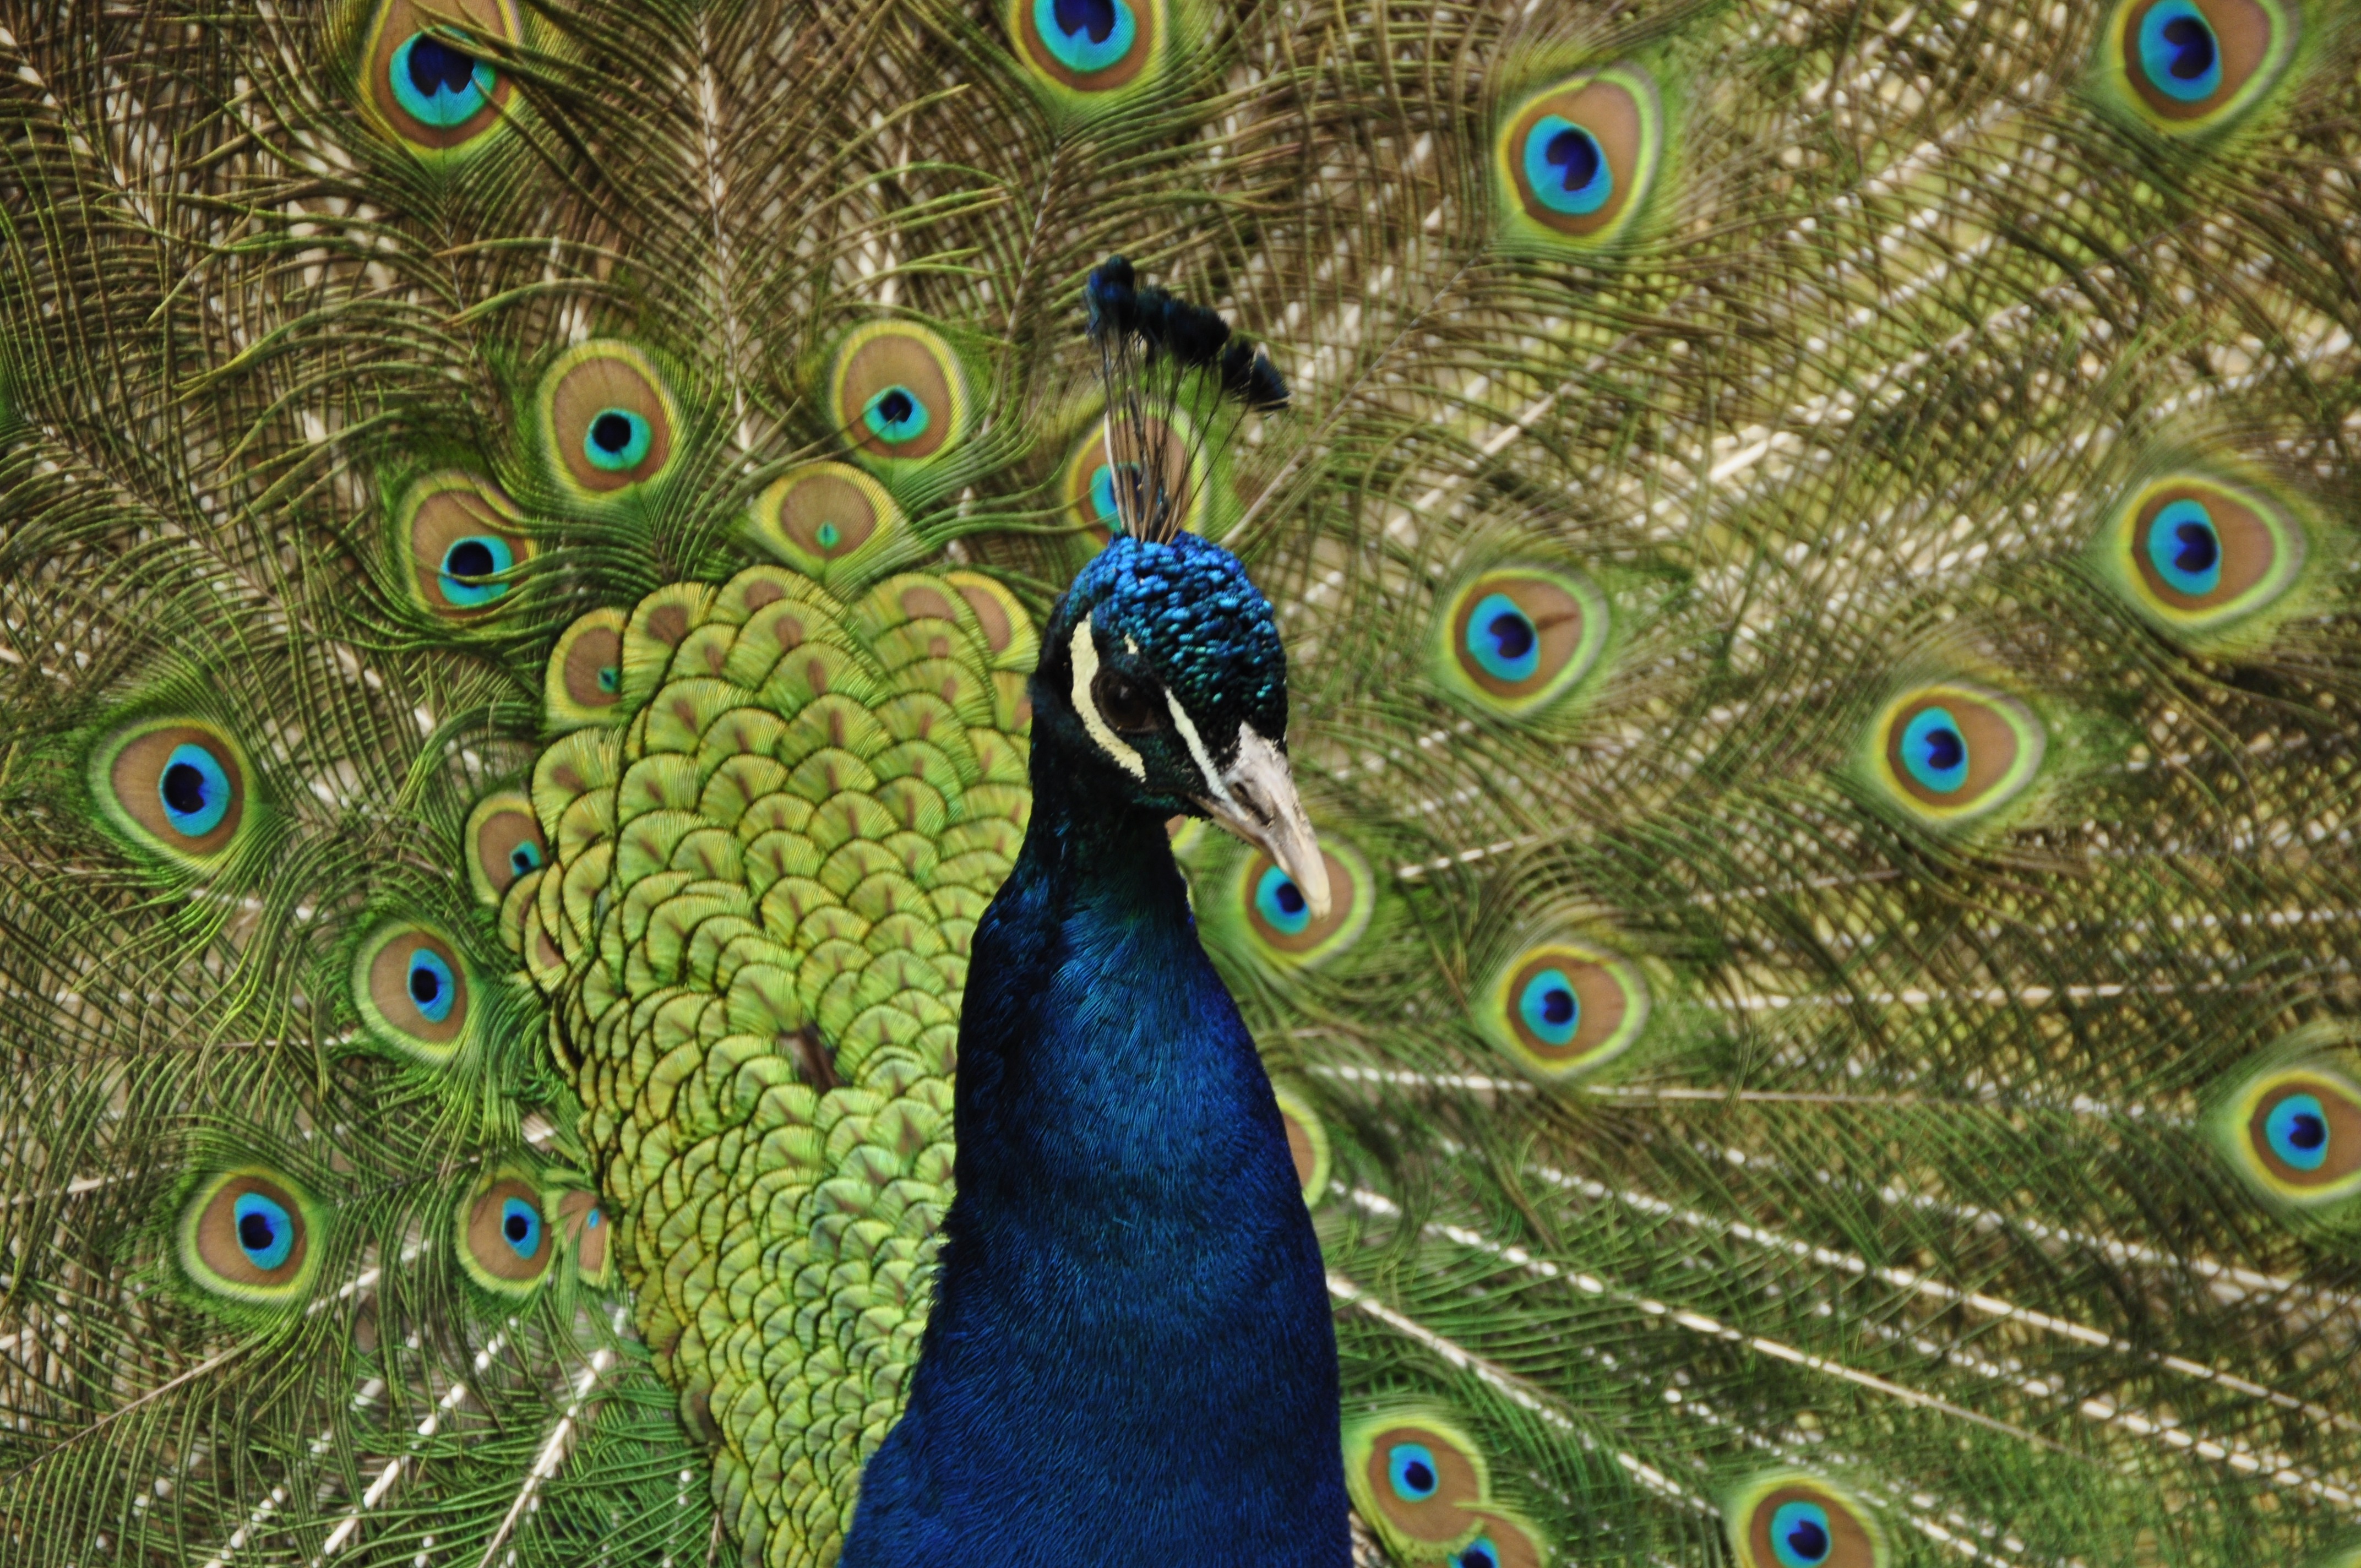
bird, wing, animal, beak, biology, colorful, feather, fauna, peacock, galliformes, vertebrate, peafowl, phasianidae, organism